Lviv Anti-Fascist Congress of Cultural Workers

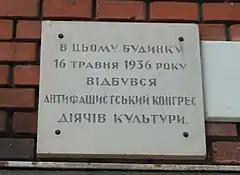
The memorial plaque on the wall of the Hnat Khotkevych Palace of Culture dedicated to the Lviv Anti-Fascist Congress of Cultural Workers which took place in this building in 1936

Lviv Anti-Fascist Congress of Cultural Workers was an event that brought together the progressive intellectuals of Poland, Western Ukraine, and Western Belarus. It took place on May 16-17, 1936, in Lviv, being organized by the Communist Party of Poland along with the Communist Party of Western Ukraine in order to create the united front against Fascism.